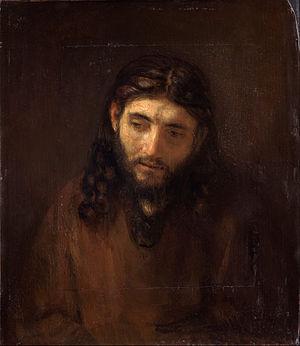
Tête du Christ est un tableau peint en 1648 par Rembrandt et conservé à la Gemäldegalerie de Berlin. Il s'agit d'une huile sur panneau de chêne.